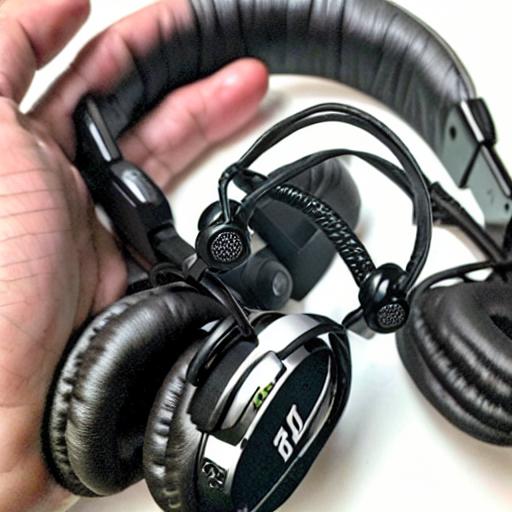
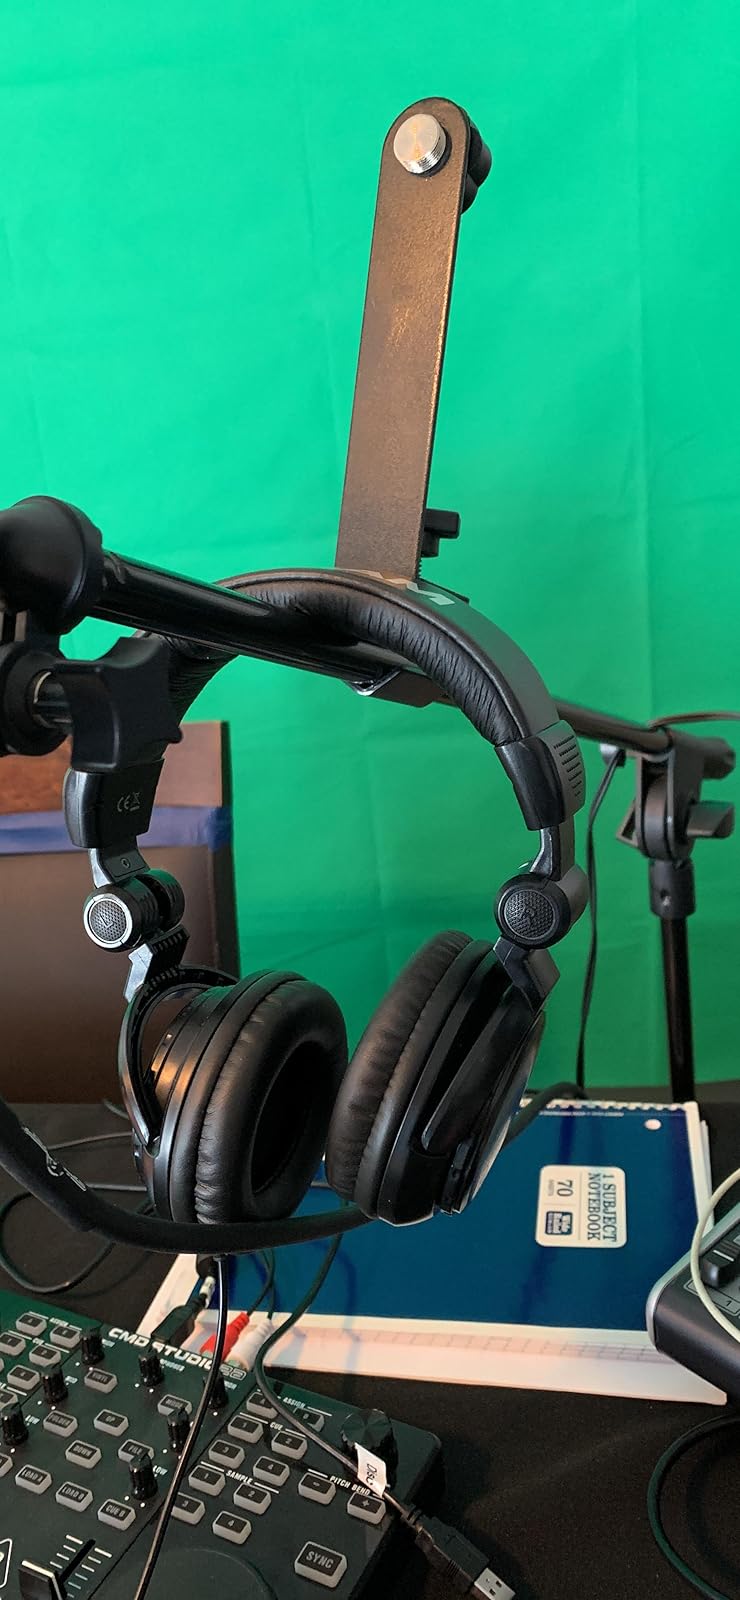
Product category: headphones
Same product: no